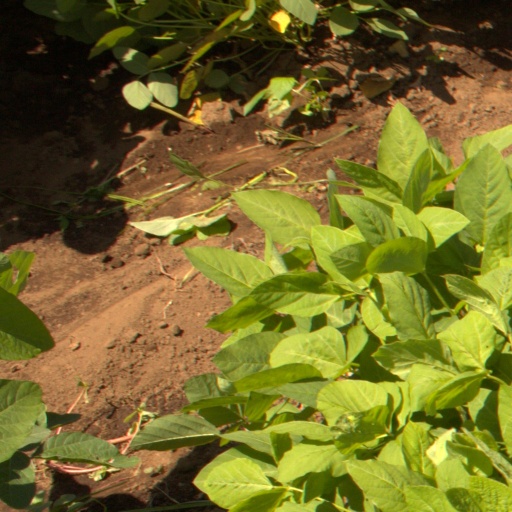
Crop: soybean